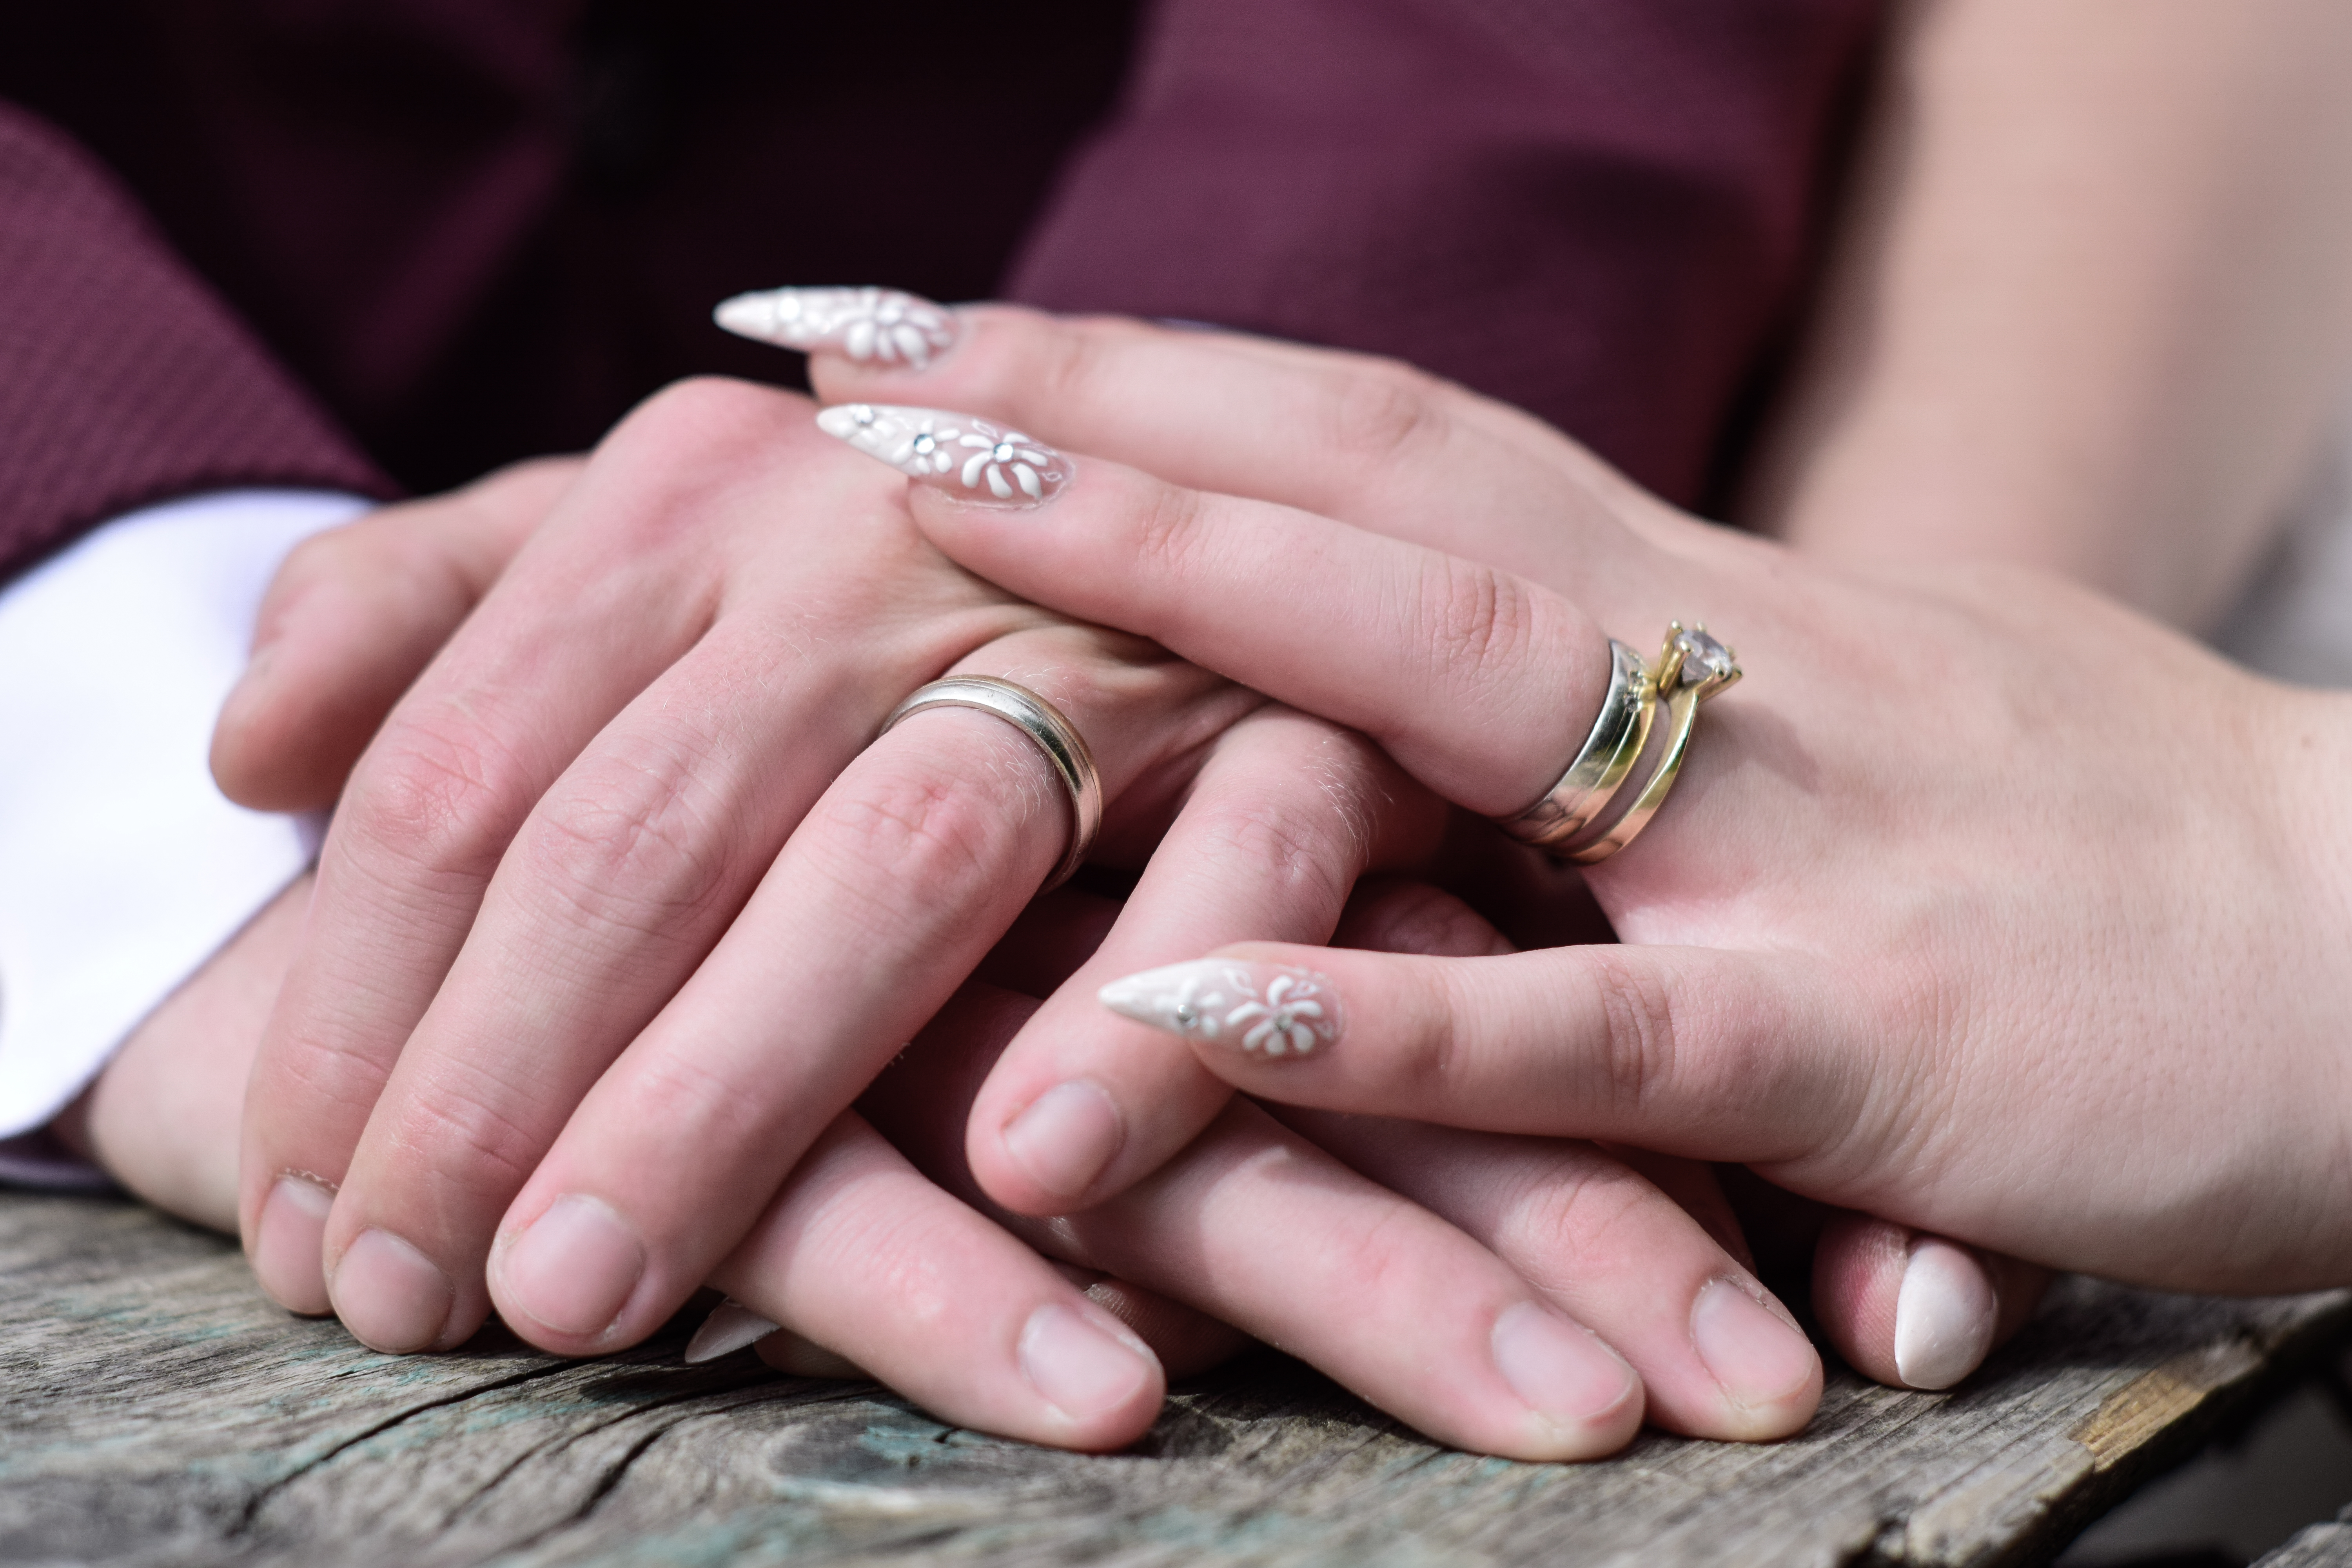
wedding, moments, finger, nail, ring, jewellery, hand, nail care, manicure, wedding ring, wedding ceremony supply